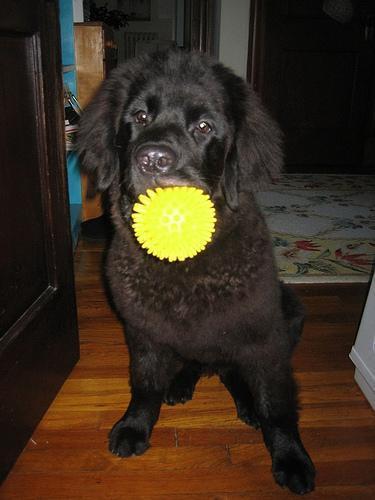
newfoundland